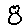
Label: 8